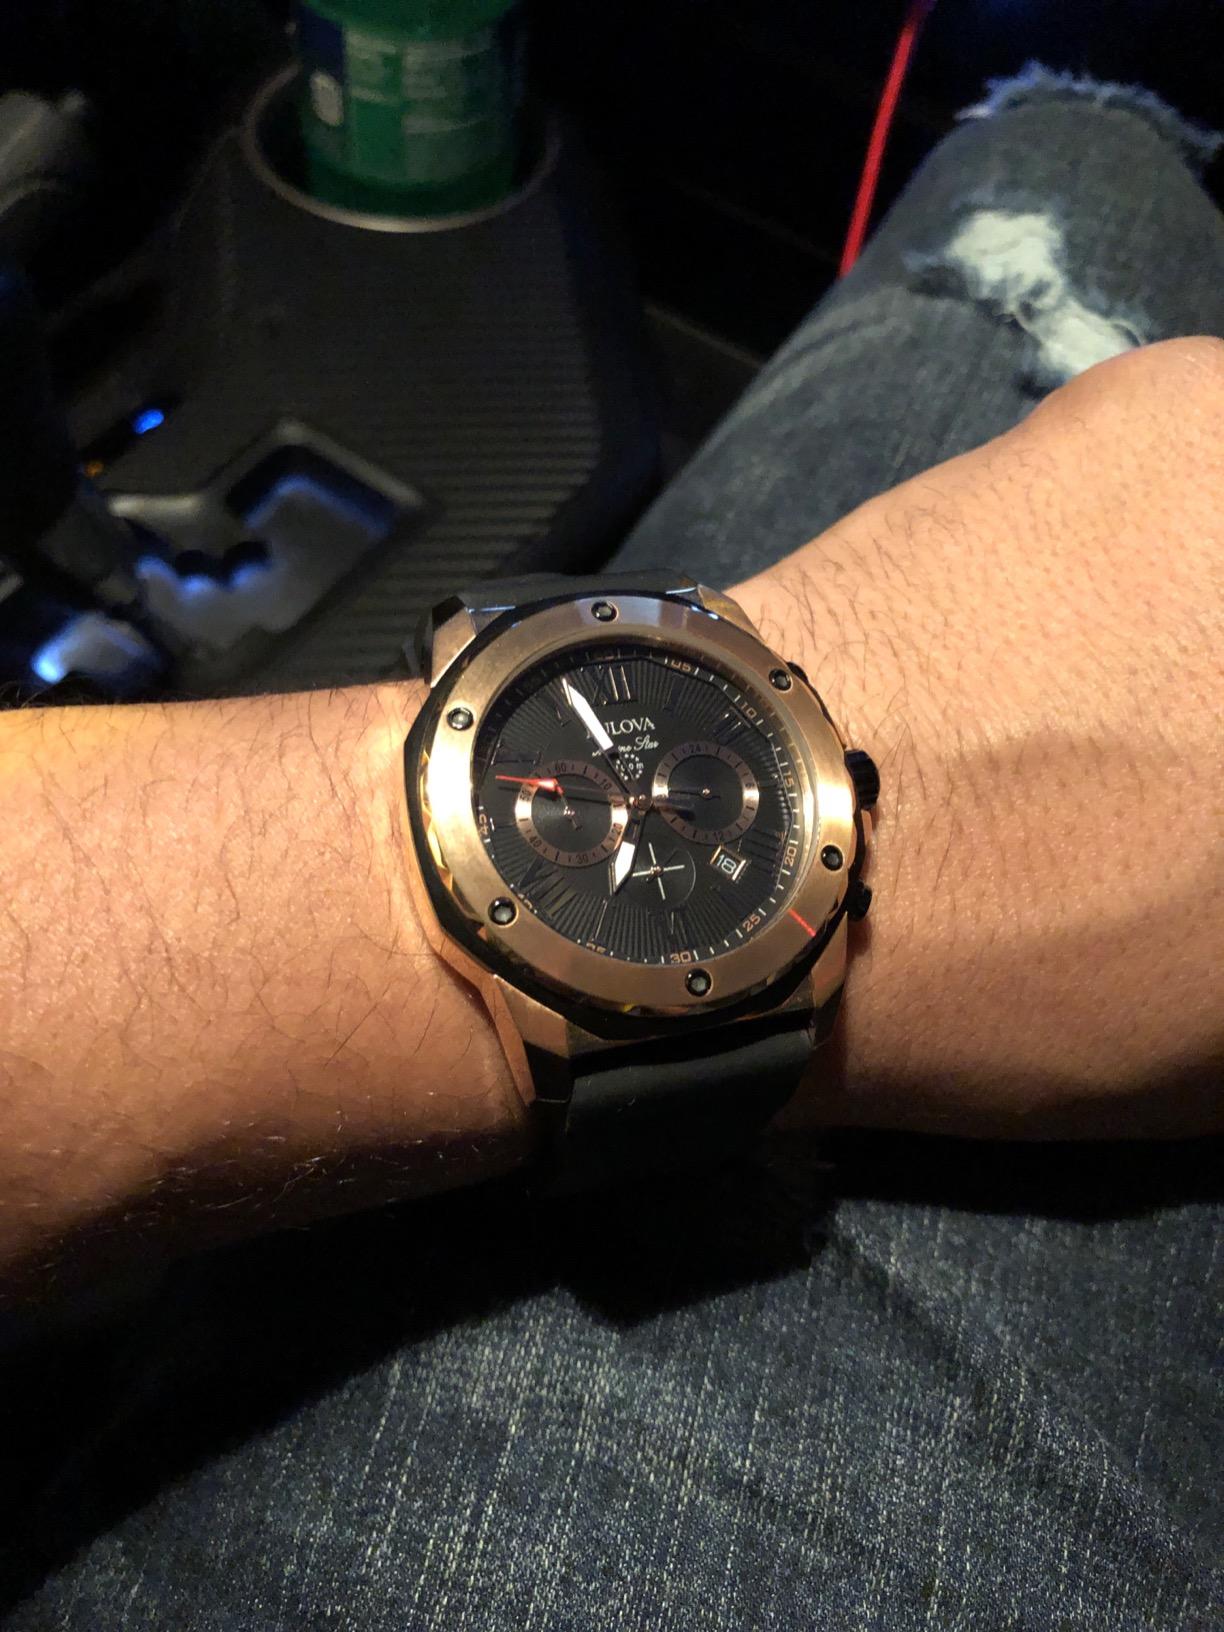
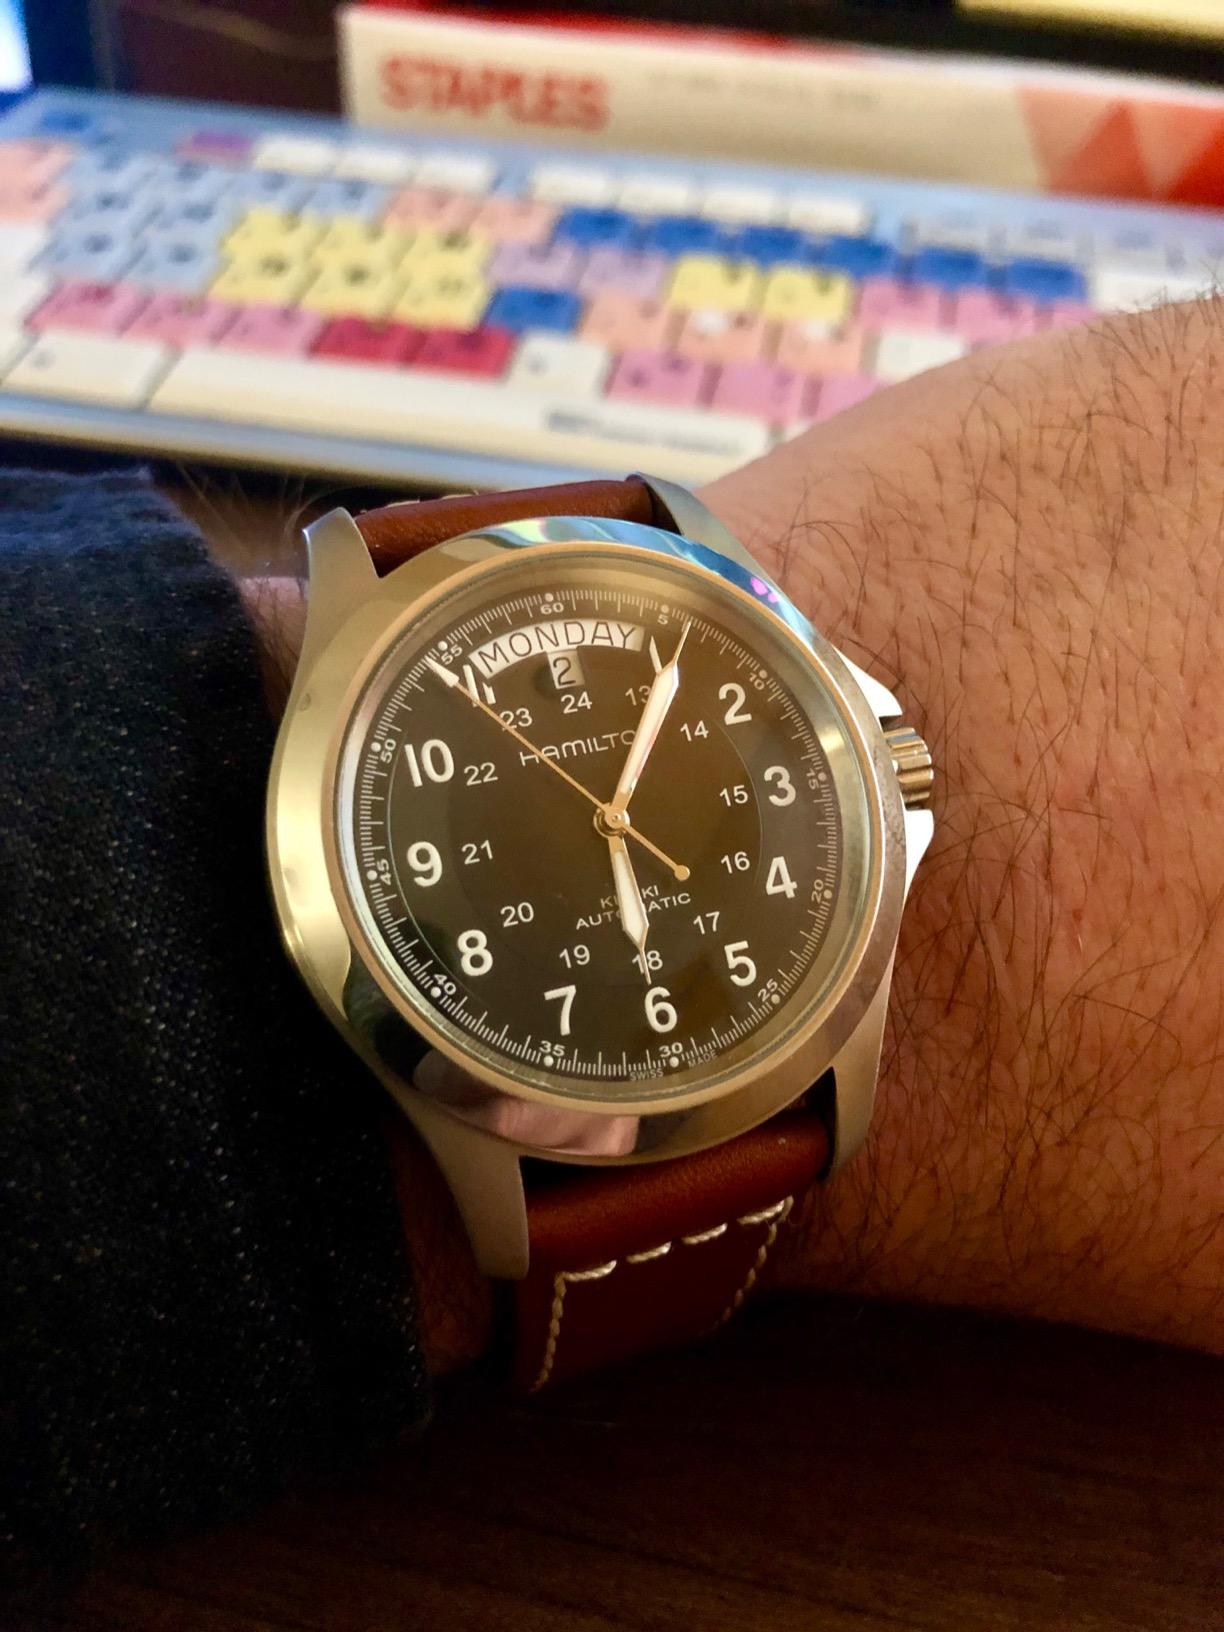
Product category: accessories_watch
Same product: no